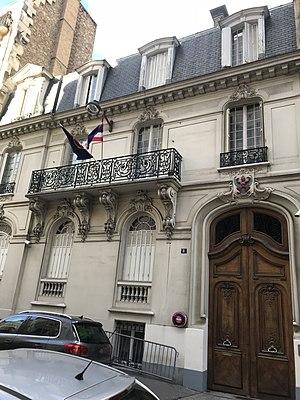
Ambassade de Thaïlande à Paris, mars 2018.